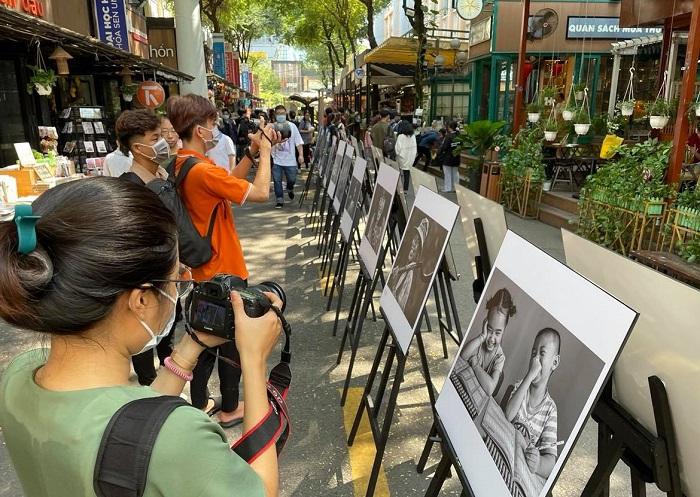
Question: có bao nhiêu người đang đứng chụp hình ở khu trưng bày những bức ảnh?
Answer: hai người